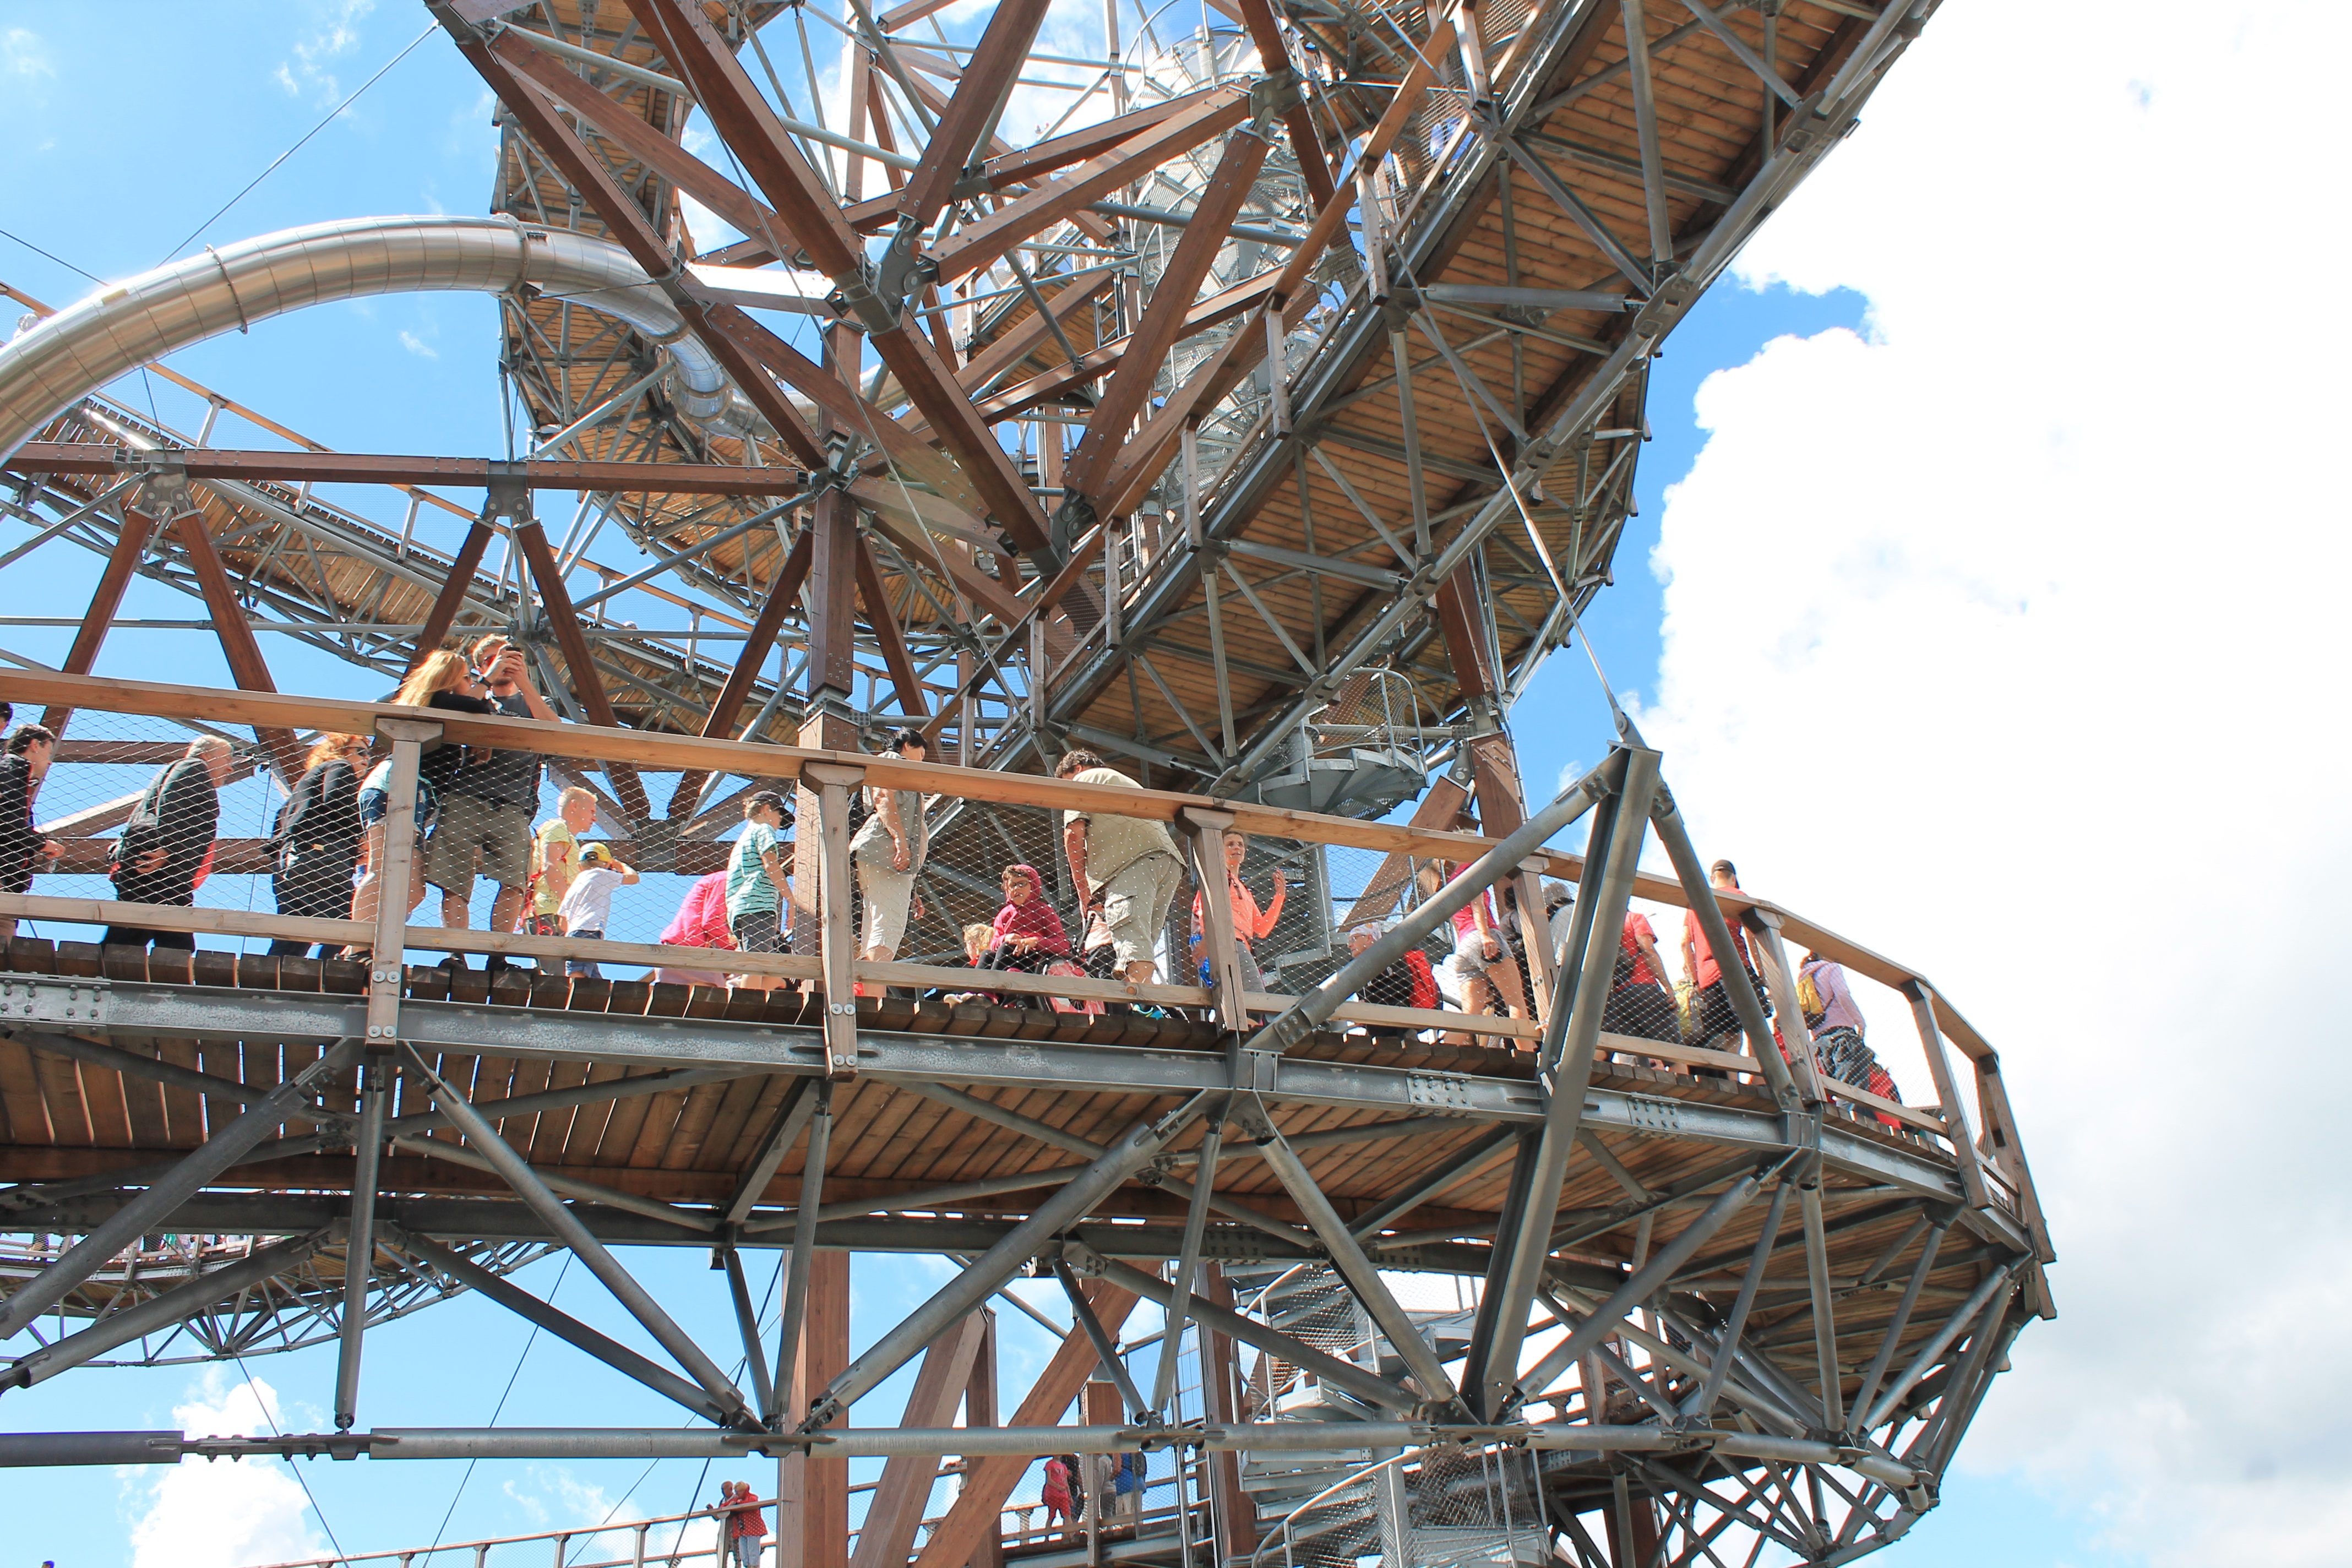
recreation, amusement park, park, roller coaster, tourist attraction, truss bridge, the path in the clouds, sky walk, the valley of lower moravia, sn n k massif, amusement ride, outdoor recreation, nonbuilding structure